Thai people

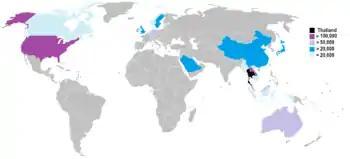
Thai people abroad

The vast majority of the Thai people live in Thailand, although some Thais can also be found in other parts of Southeast Asia. About 51–57 million live in Thailand alone, while large communities can also be found in the United States, China, Laos, Taiwan, Malaysia, Singapore, Cambodia, Vietnam, Burma, South Korea, Germany, the United Kingdom, Canada, Australia, Sweden, Norway, Libya, and the United Arab Emirates.